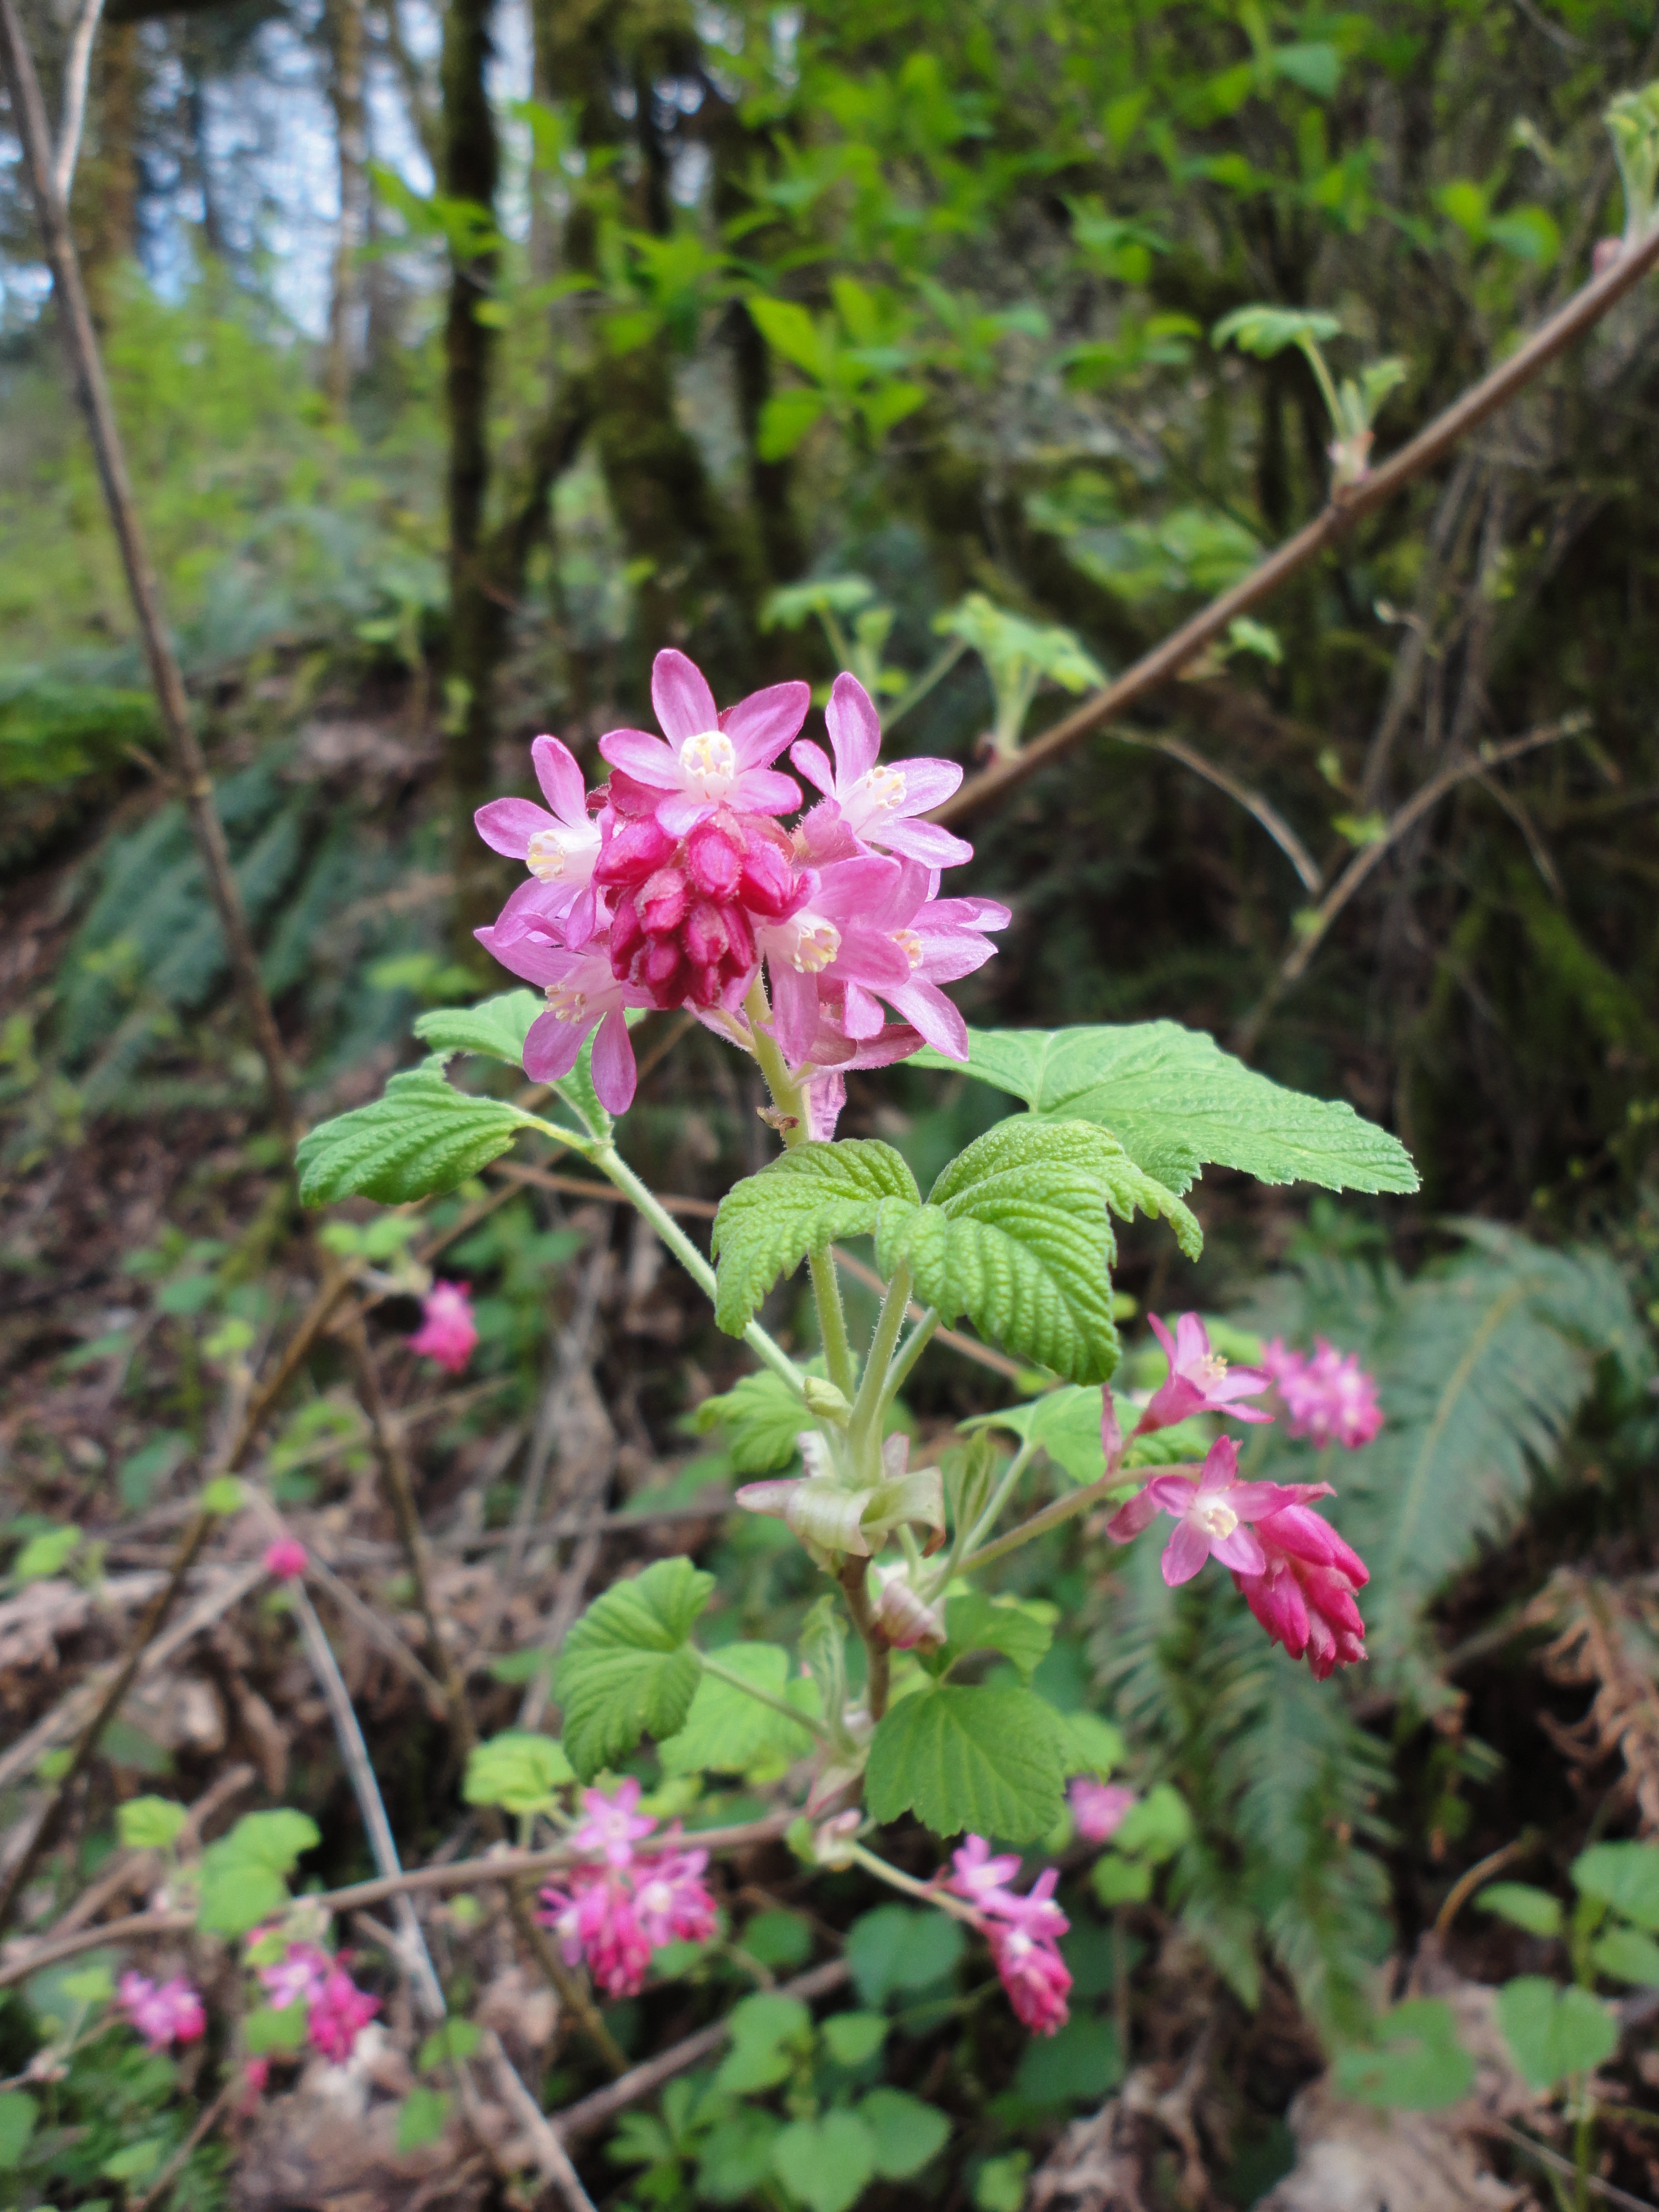
nature, plant, fruit, leaf, flower, summer, green, red, herb, fresh, botany, flora, wildflower, native, shrub, flowering, flowering plant, currant, land plant, red flowering current